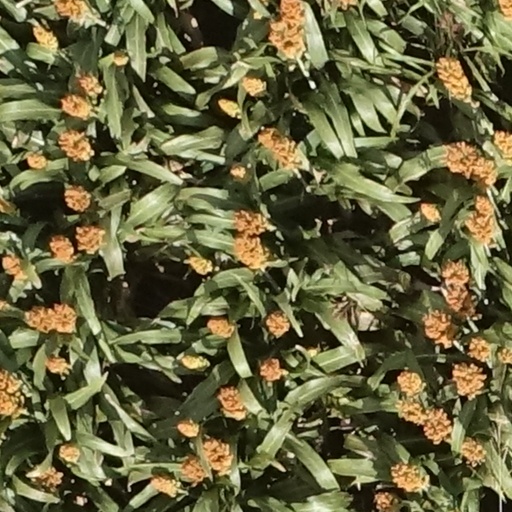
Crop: sorghum